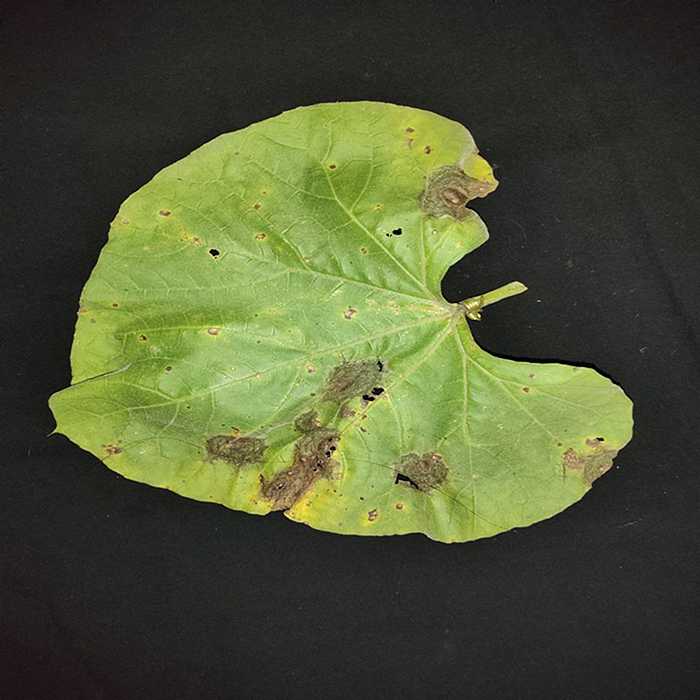
Plant: Bottle gourd
Label: Downey mildew